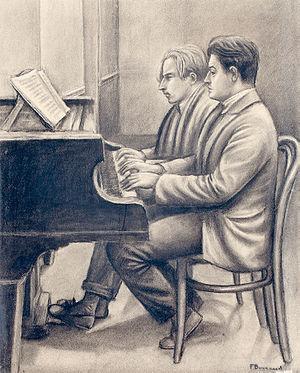
François Barraud et Albert Locca au piano
Cet article répertorie les compositions écrites pour des duos de piano, aussi bien des œuvres pour piano à quatre mains que d'autres pour deux pianos.
Le piano à quatre mains est une forme spécifique de jeu pianistique : deux interprètes jouent sur le même instrument. Lorsque deux pianistes jouent sur deux pianos différents, cela s'appelle un duo de pianos.